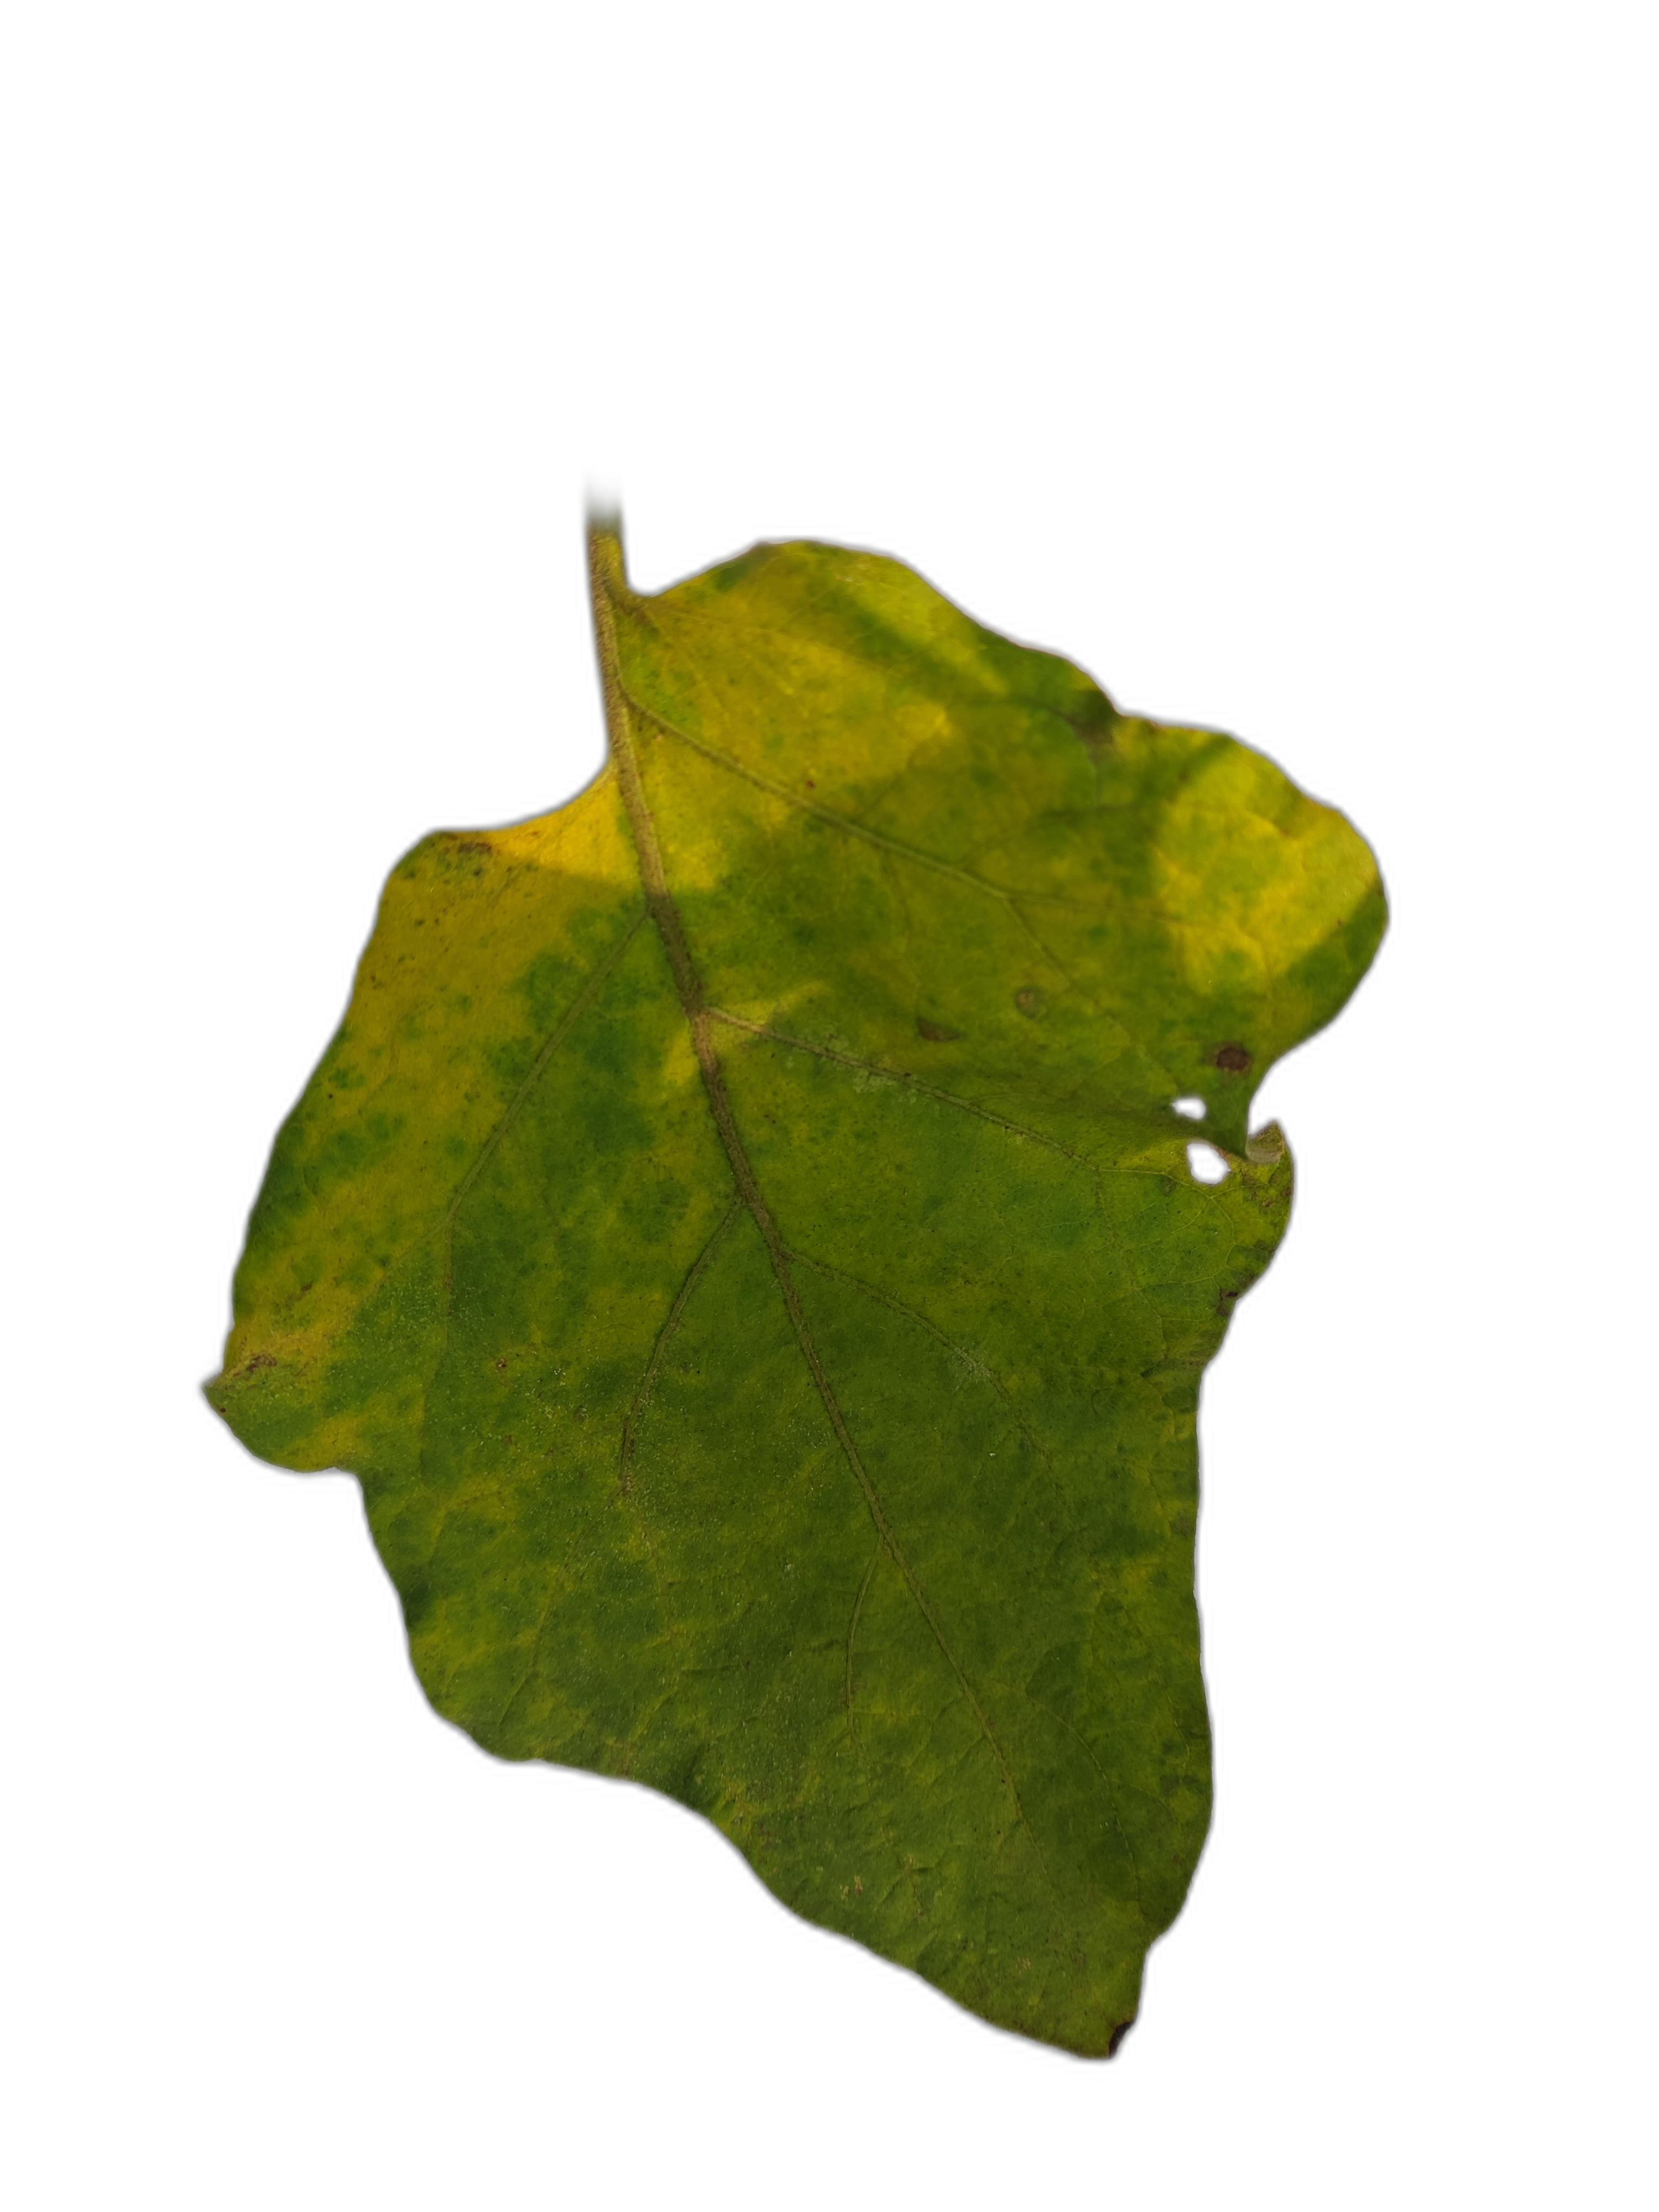
Label: Mosaic Virus Disease